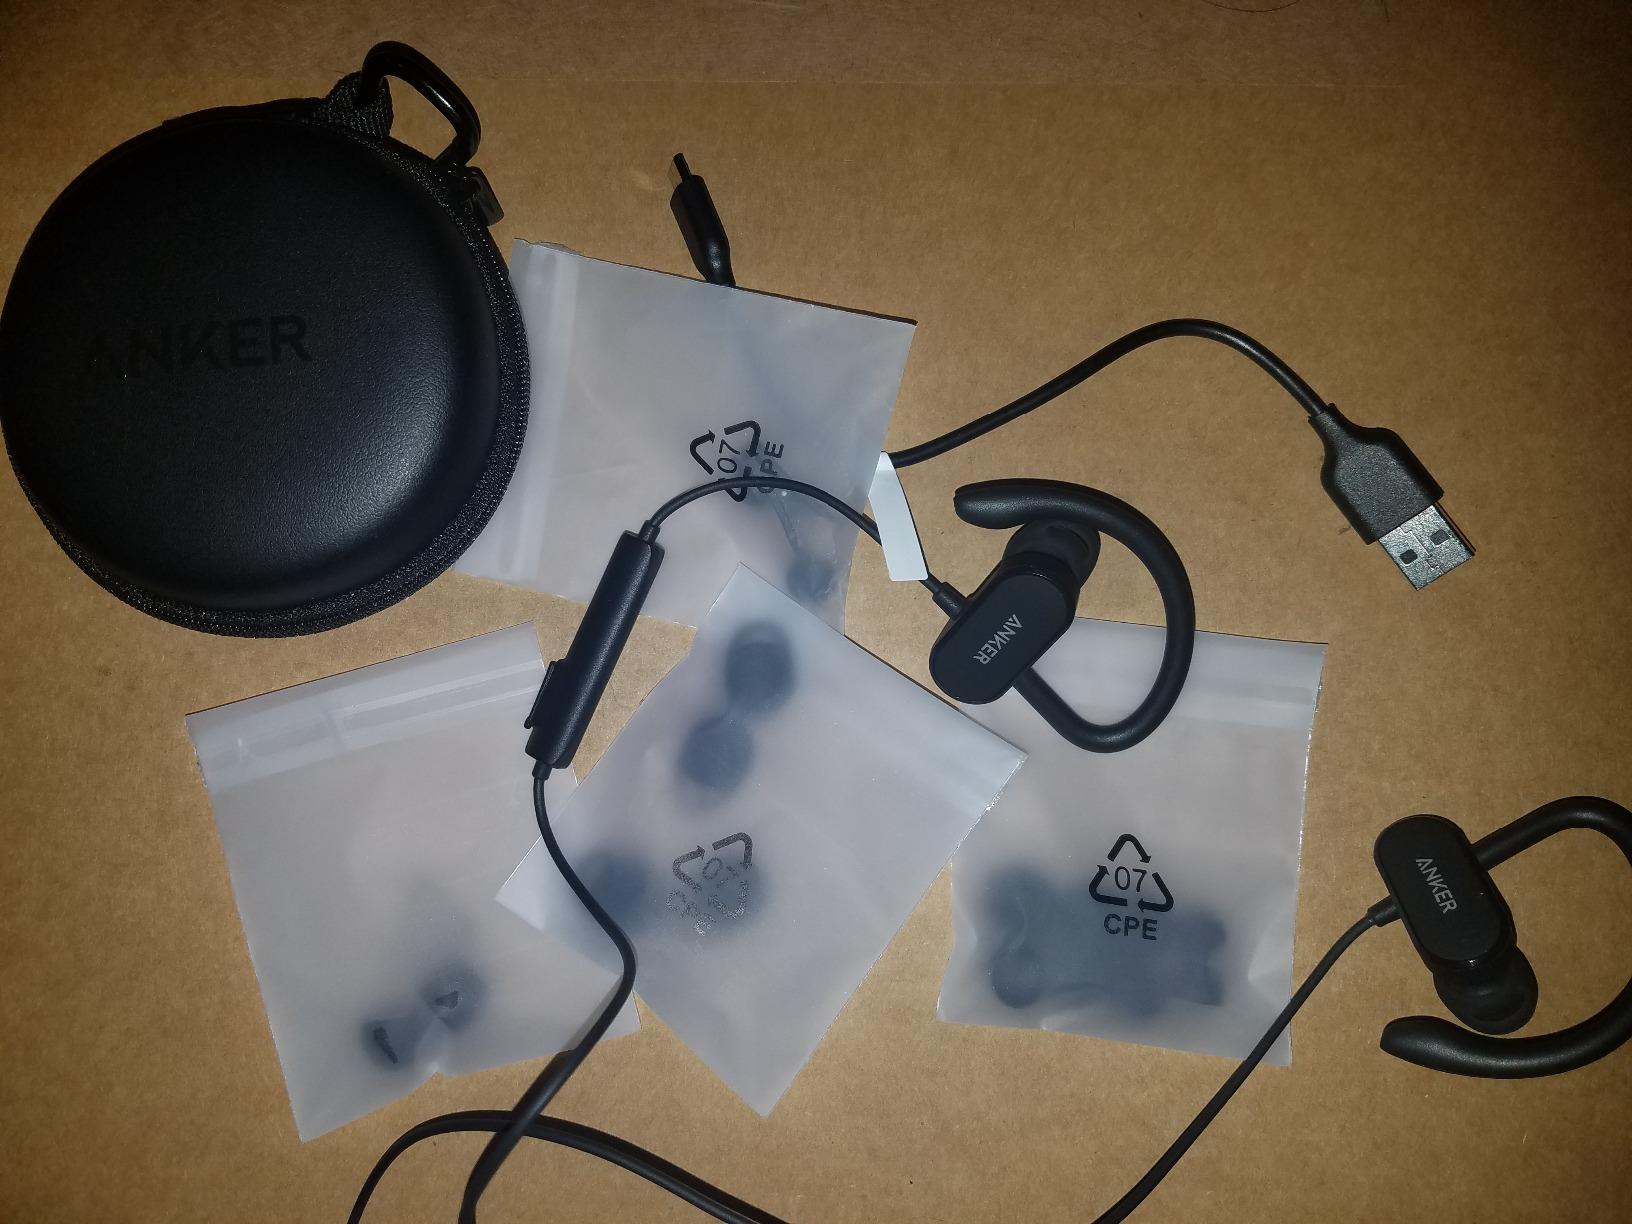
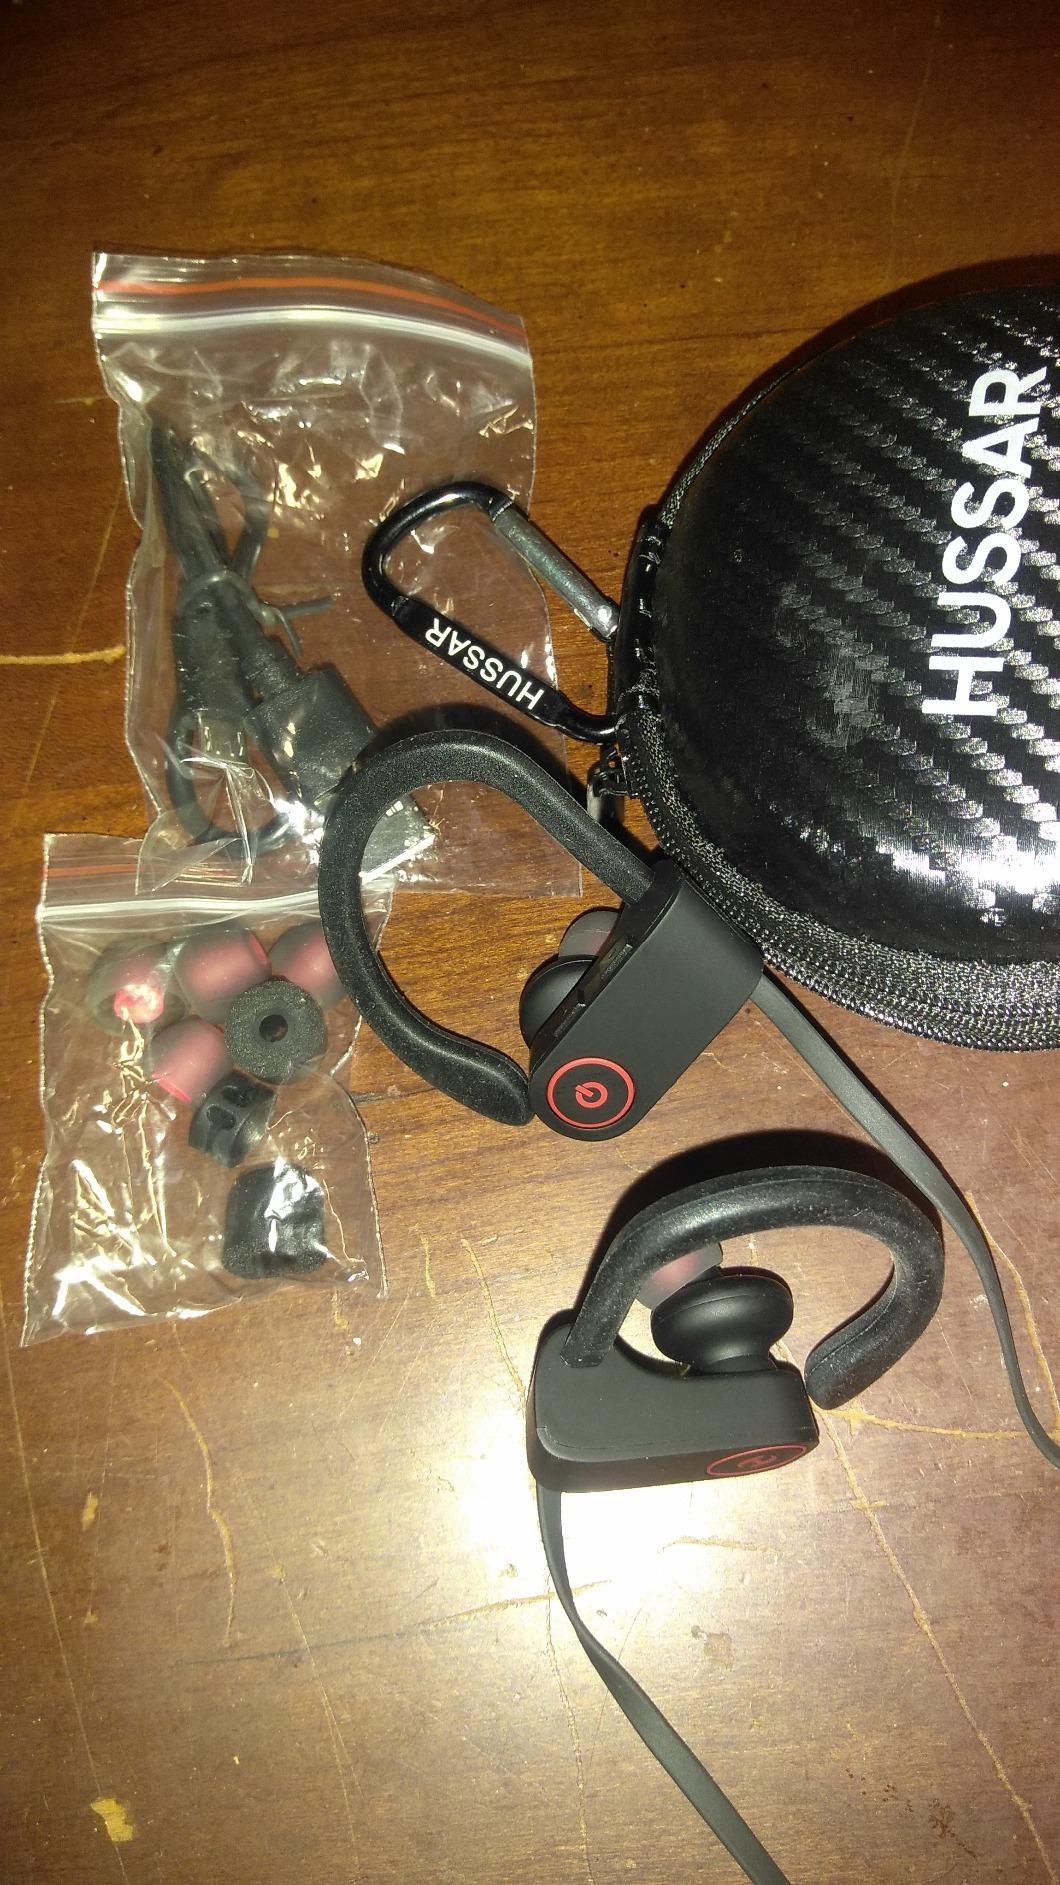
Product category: headphones
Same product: no